Archaeopteryx

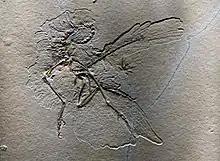
The eleventh specimen

The discovery of an eleventh specimen was announced in 2011; it was described in 2014. It is one of the more complete specimens, but is missing much of the skull and one forelimb. It is privately owned and has yet to be given a name. Palaeontologists of the Ludwig Maximilian University of Munich studied the specimen, which revealed previously unknown features of the plumage, such as feathers on both the upper and lower legs and metatarsus, and the only preserved tail tip.